Hambleton Bakery

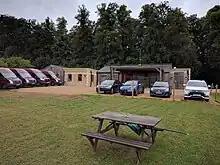

Hambleton Bakery is a bakery in Rutland which bakes and sells bread and cakes made in an artisanal way. It was founded in Exton to bake bread for Hambleton Hall but has expanded so that the original bakery now produces cakes and savouries while its bread is baked in Stretton. These are now sold in a chain of cafés and shops in the area, including Market Harborough, Oakham, Oundle, Stamford and West Bridgford.